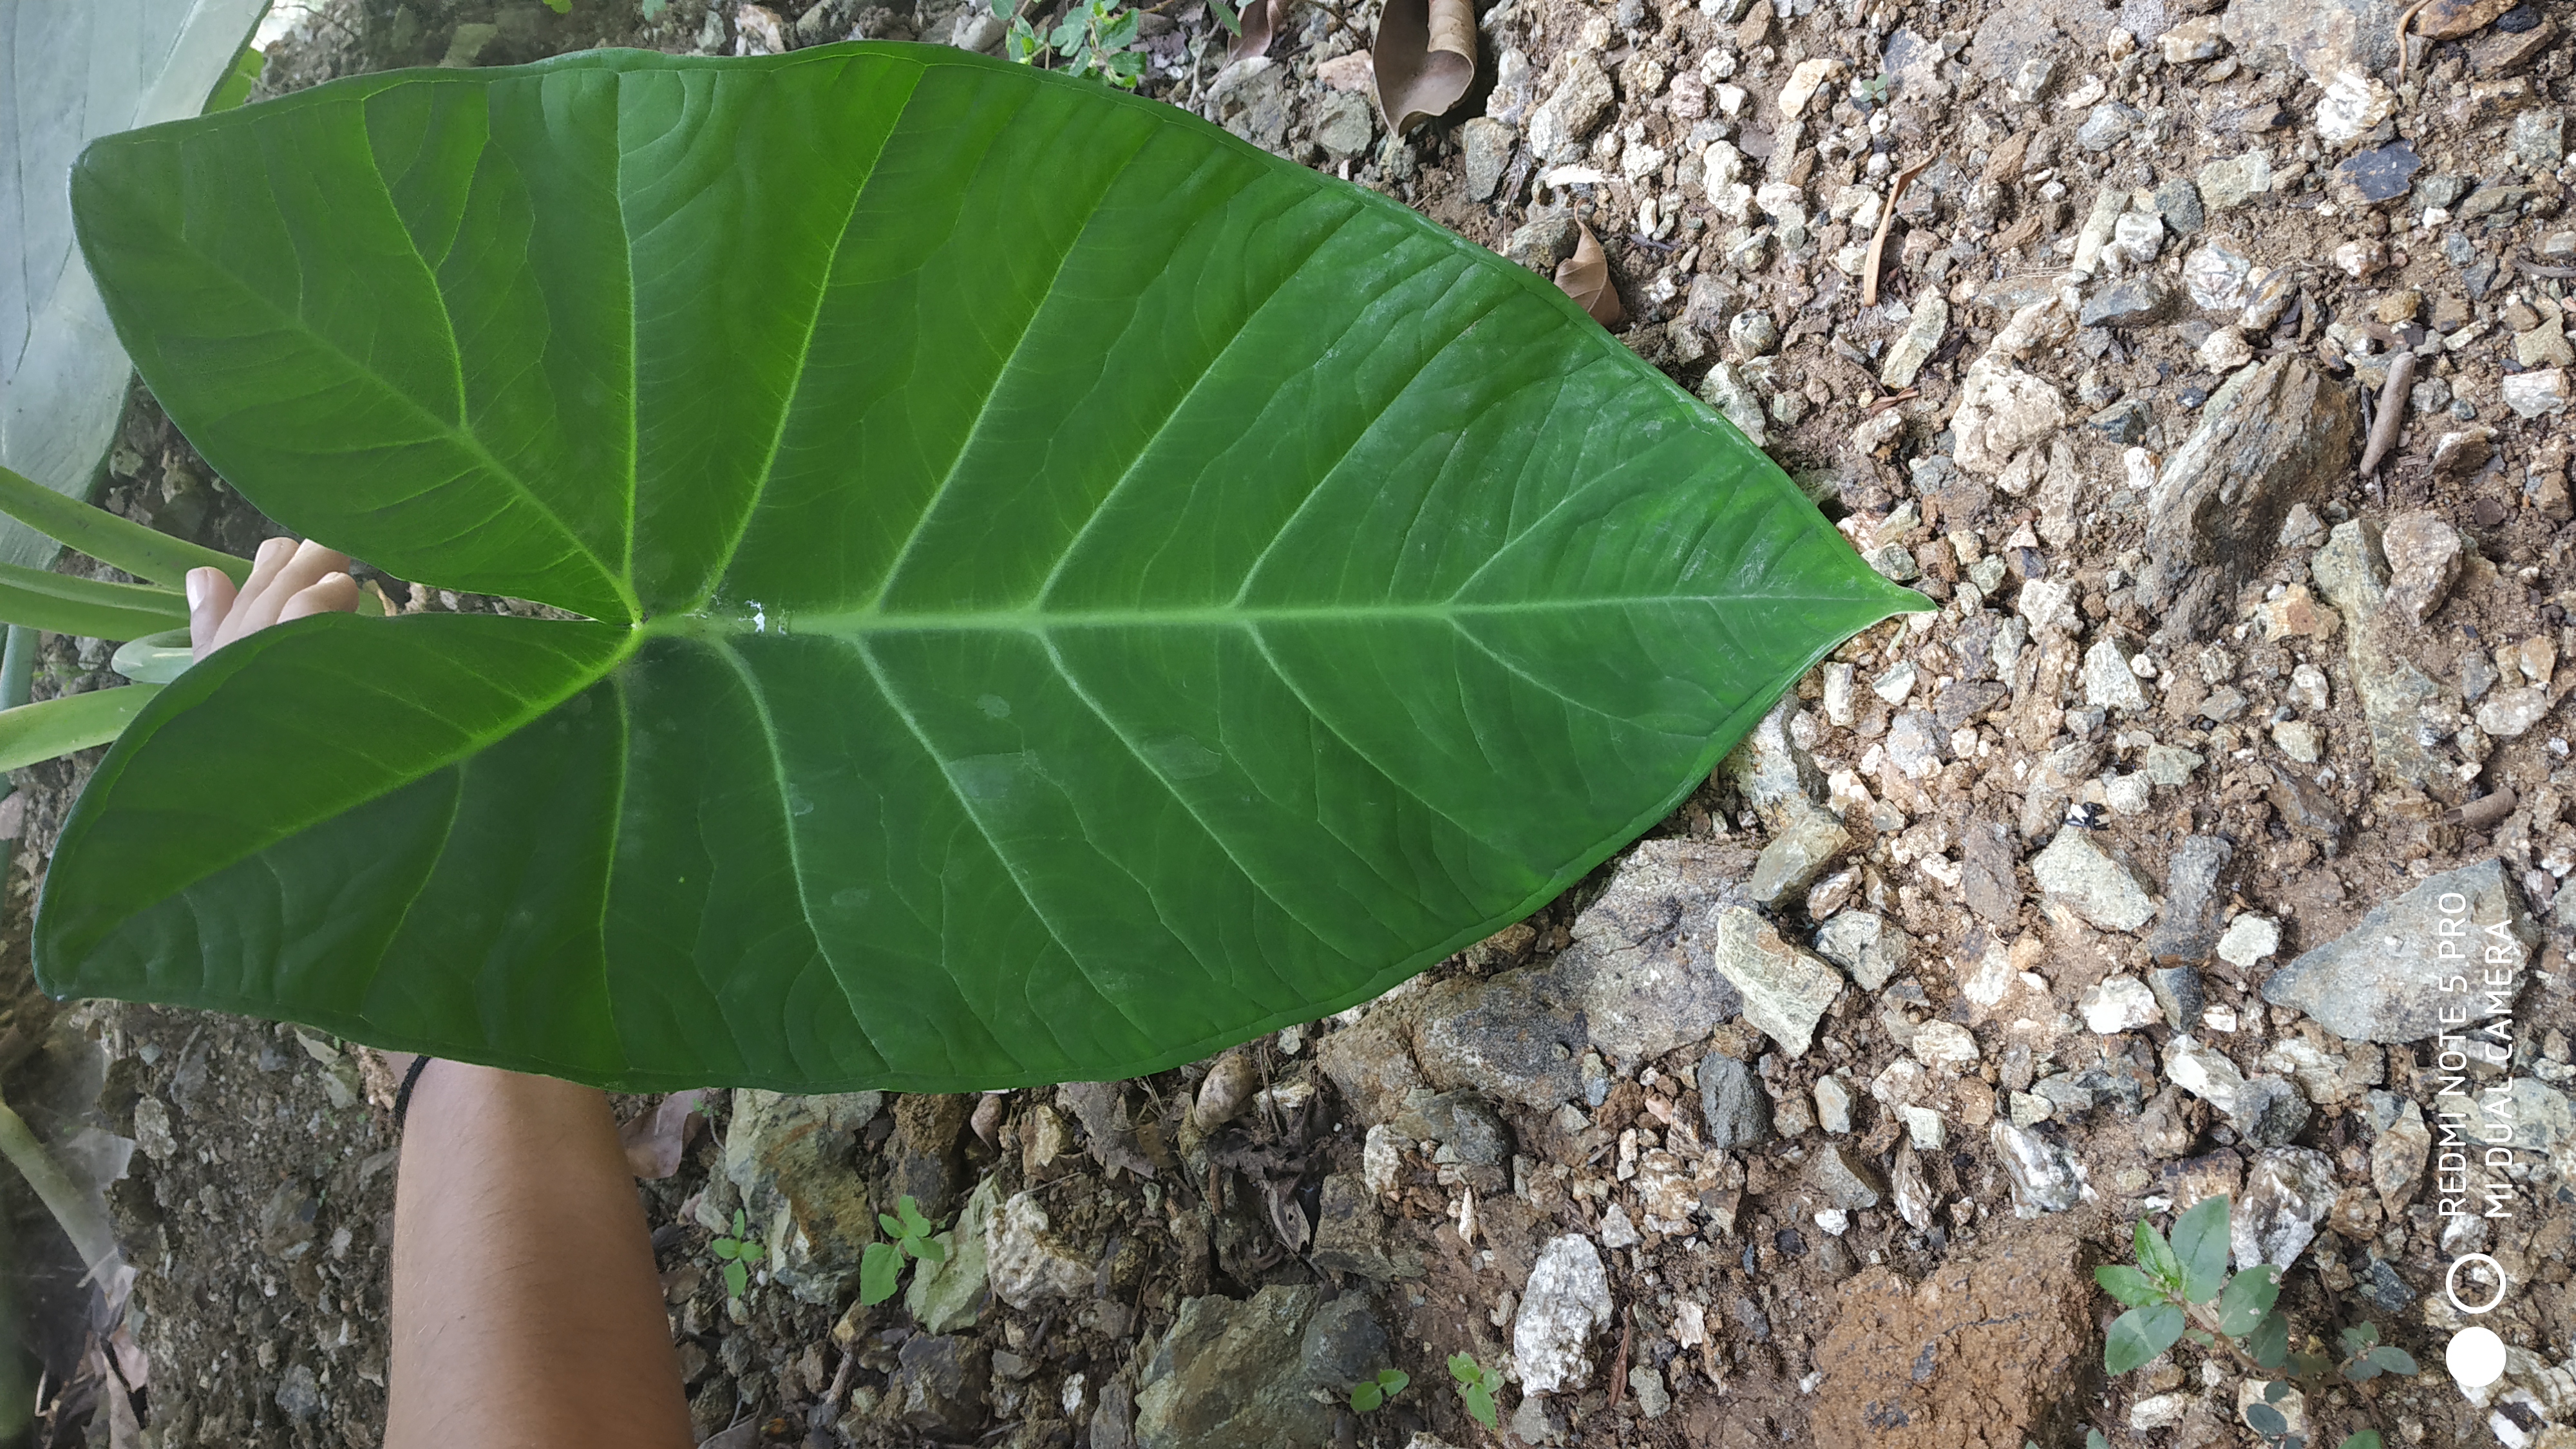
Plant: Taro